Princess of Sylmar

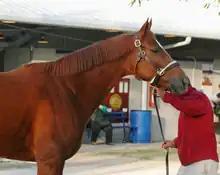
Princess of Sylmar at the 2014 Fasig-Tipton auction.

Princess of Sylmar began her third season in the Cat Cay Stakes over a mile at Aqueduct in April. She started the 3/5 favorite against four opponents and won by three and a half lengths from Wedding Toast. The filly was then off the course for two months before returning in Grade I Ogden Phipps Stakes at Belmont on June 7 in which she was matched against Beholder and Close Hatches. She was held up by Castellano in the early stages before moving forward on the final turn when she was forced to the outside. She made strong progress in the closing stages but failed by a head to run down Close Hatches. A month later, Princess of Sylmar started 1/5 favourite for the Delaware Handicap but was unable to catch the front-running Belle Gallantey and finished second, beaten two and three quarter lengths.